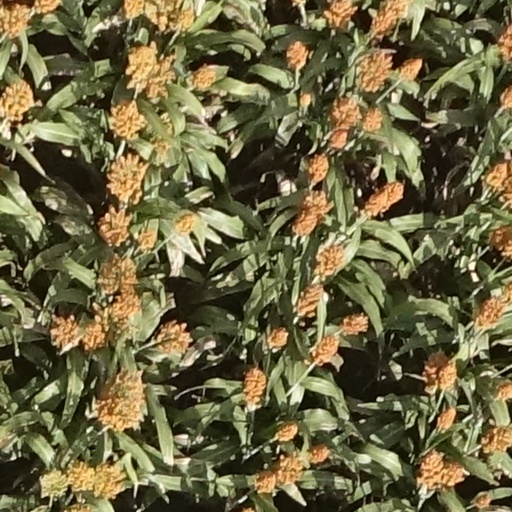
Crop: sorghum